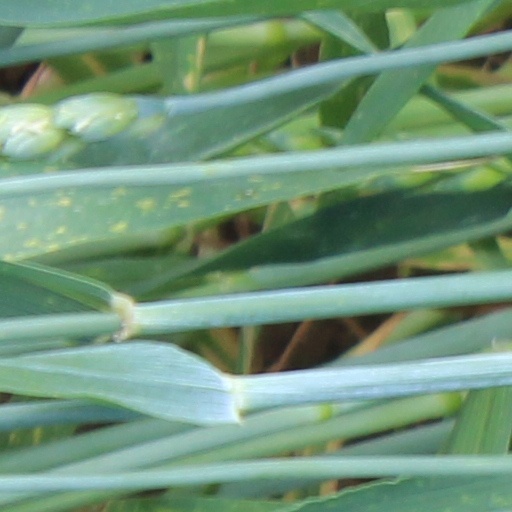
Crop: wheat